Lacrosse

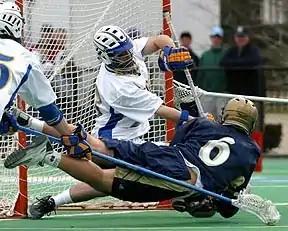
A player taking a "dive shot"

The European Lacrosse Federation (ELF) was established in 1995 and held the first European Lacrosse Championships that year. Originally an annual event, it is now held every four years, in between FIL's men's and women's championships. In 2004, 12 men's and 6 women's teams played in the tournament, making it the largest international lacrosse event of the year. The last men's tournament was in 2016, when 24 countries participated. England won its ninth gold medal out of the ten tournaments played. 2015 was the last women's tournament, when 17 teams participated in the Czech Republic. England won its sixth gold medal, with Wales earning silver and Scotland bronze. These three countries from Great Britain have dominated the women's championships, earning all but three medals since the tournament began in 1996. There are currently 29 members of the ELF, they make up the majority of nations in the FIL.